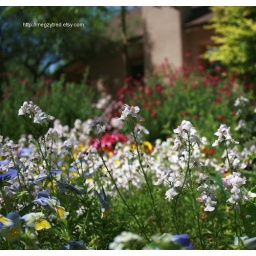
Leggy white flowers growing tall out of their flowerbed in Tucson Arizona